Rudolf von Auerswald

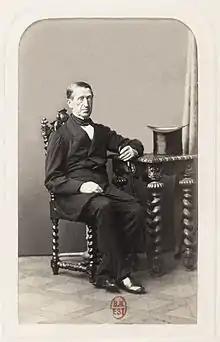
Rudolf von Auerswald in 1862

Rudolf Ludwig Cäsar von Auerswald (1 September 1795 – 15 January 1866) was a German official who served as Prime Minister of Prussia during the Revolution of 1848. Later, during the ministry of Charles Anthony, Prince of Hohenzollern, he led the government in all but name.